Sitora Hamidova

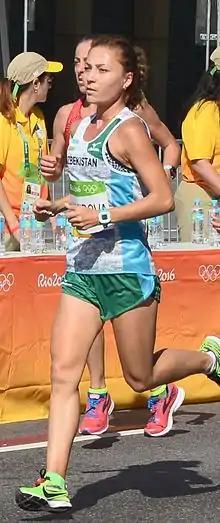
Hamidova at the 2016 Olympics

Sitora Jumanazarovna Hamidova (Uzbek Cyrillic: Ситора Жуманазаровна Ҳамидова; born 12 May 1989) is an Uzbekistani long-distance runner. She competed in the marathon at the 2015 World Championships and 2016 Olympics.